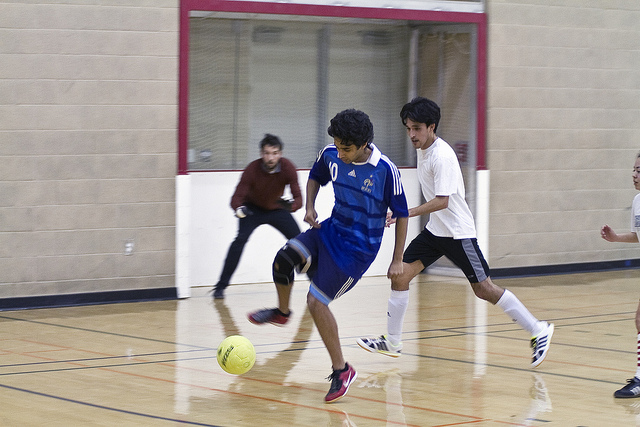
ba người đàn ông đang chơi bóng trên sân trong nhà